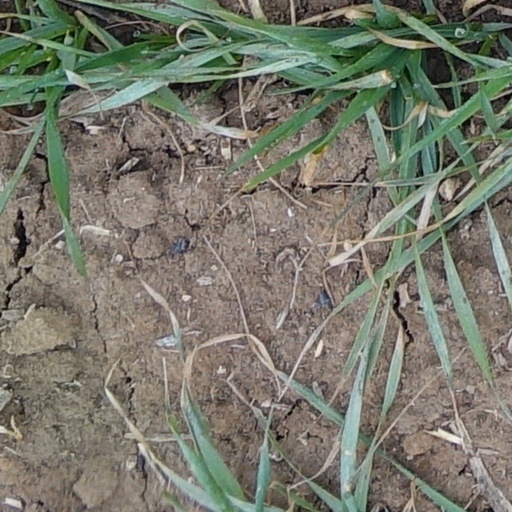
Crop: wheat